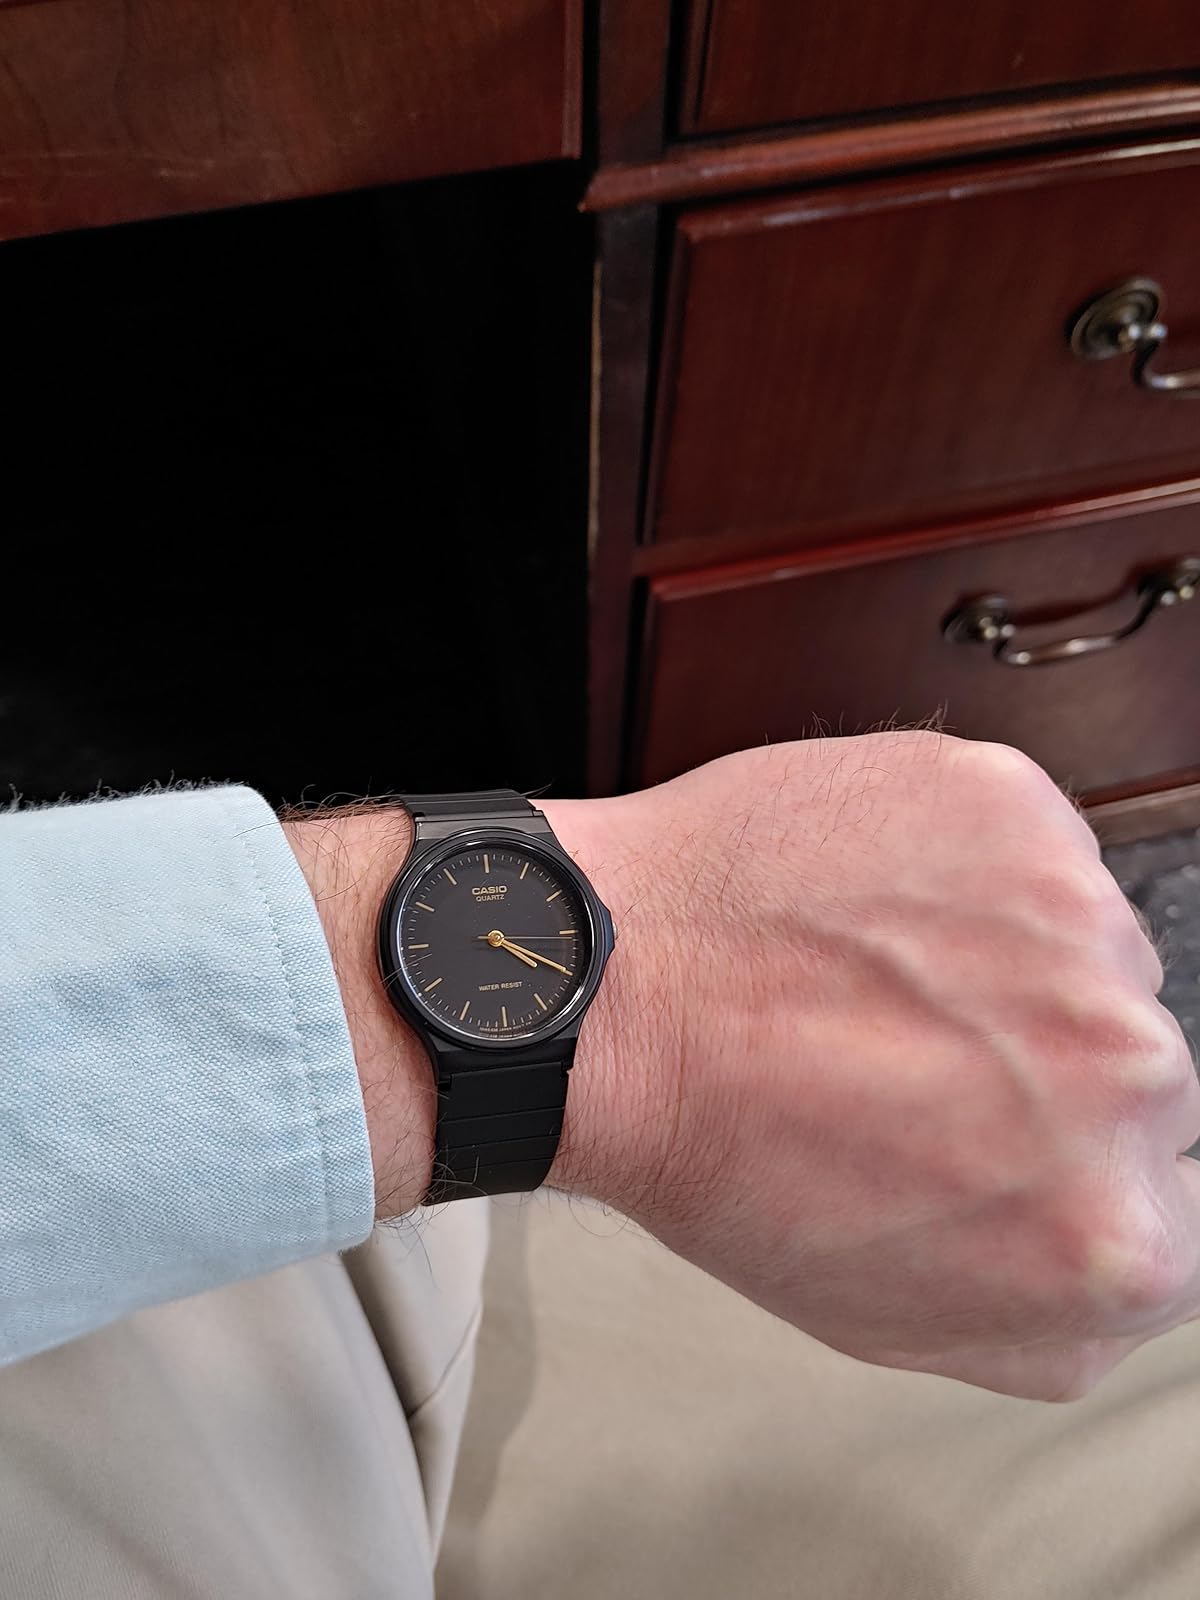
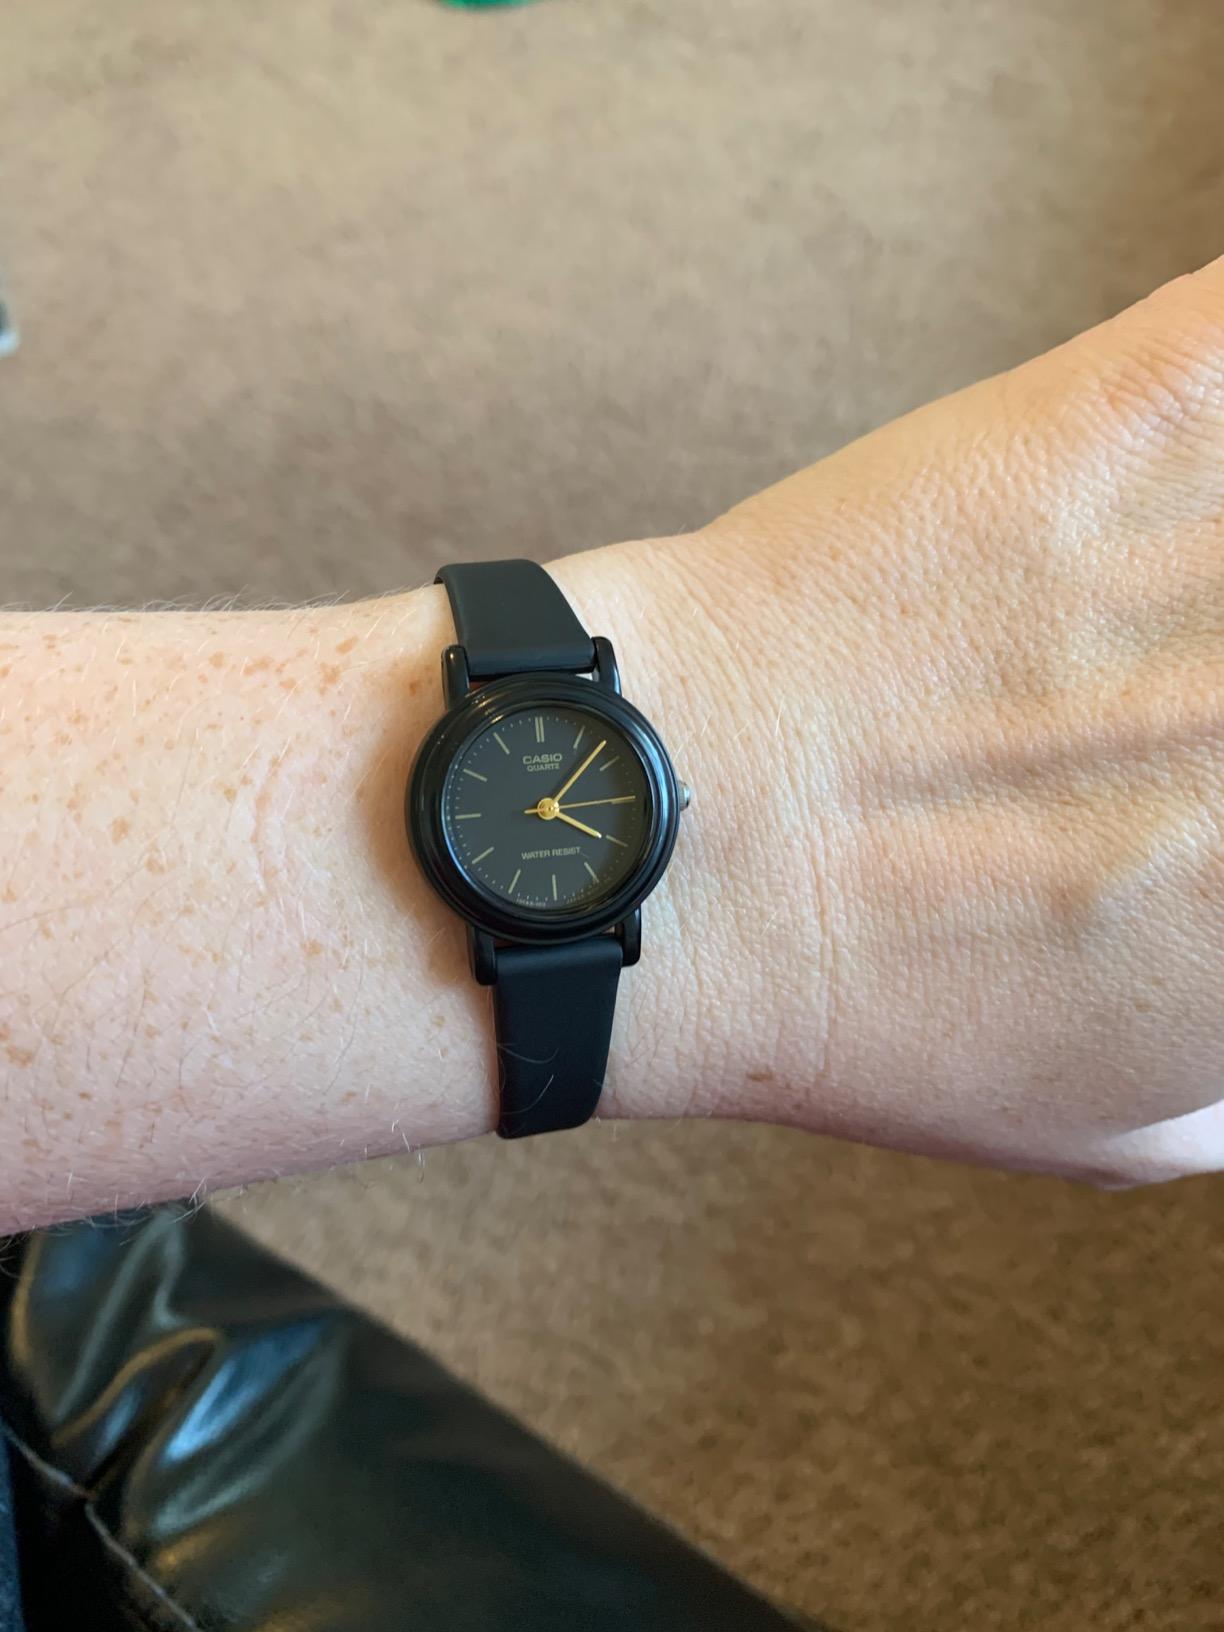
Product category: accessories_watch
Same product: no